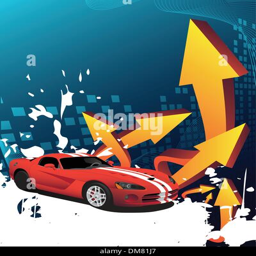
red car on the abstract background